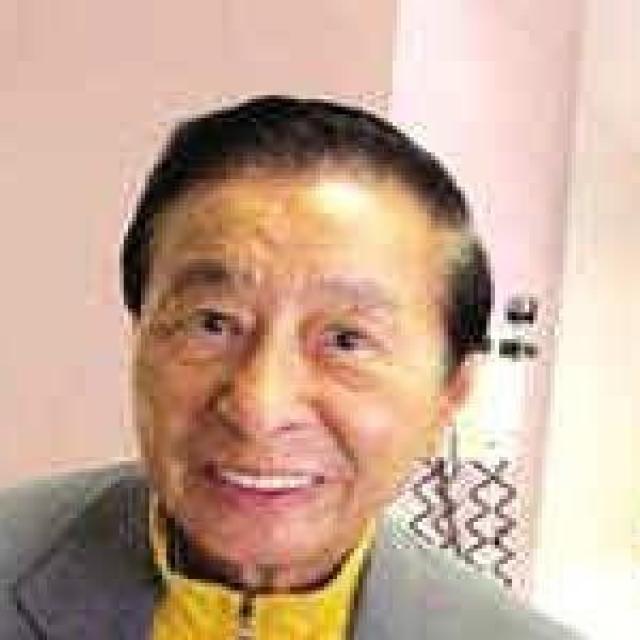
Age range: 45-64